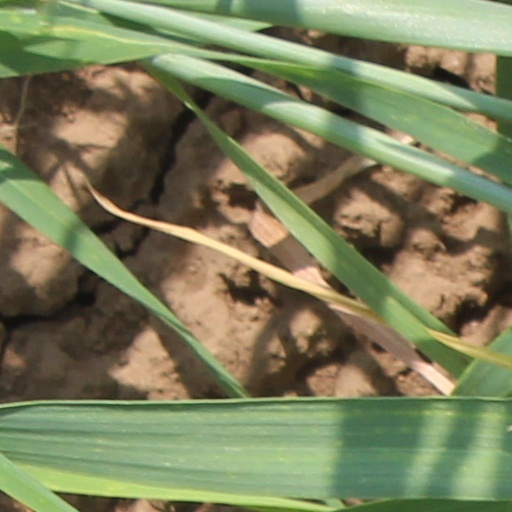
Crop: wheat